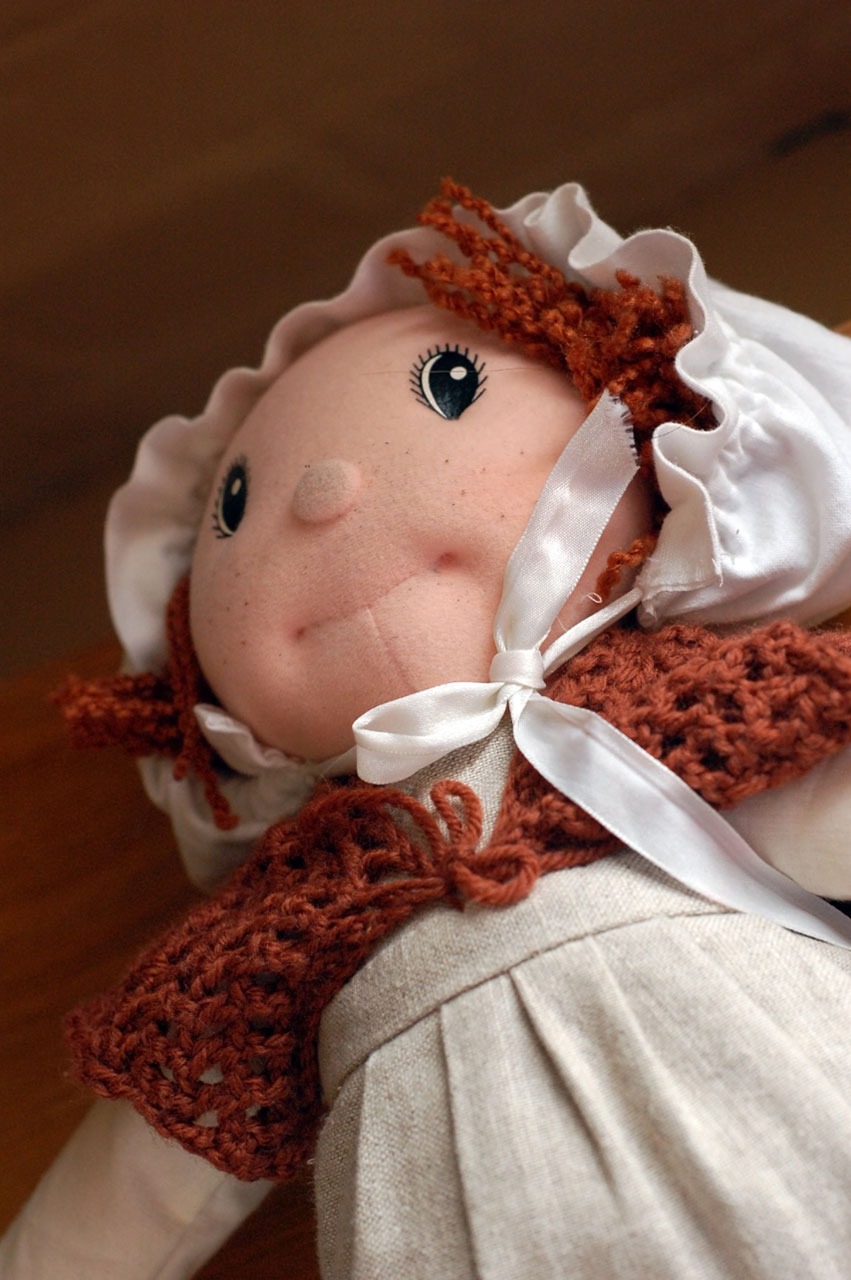
hair, white, flower, red, clothing, cloth, toy, doll, kids, art, dress, head, skin, organ, ginger, sweetness, rag, stuffed toy